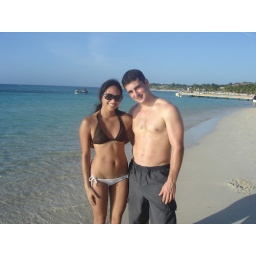
We took a mini boat over to West Bay beach